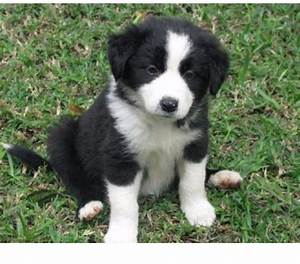
Label: dog